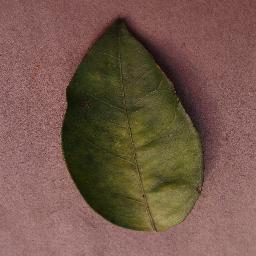
Label: Orange___Haunglongbing_(Citrus_greening)